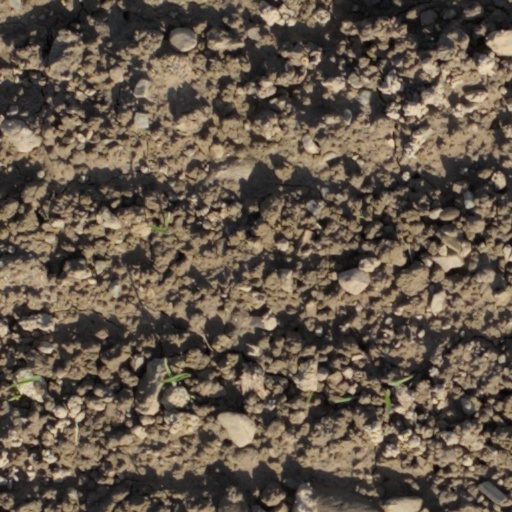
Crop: wheat